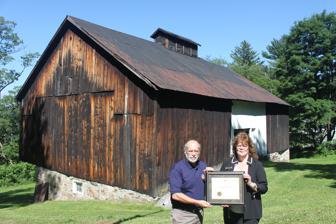
Building: Evergreen (Mount Savage, Maryland)
Country: United States of America
Year built: 1780
United States historic place Footer's Dye Works U.S. National Register of Historic Places Show map of Maryland Show map of the United States Nearest city 15603 Trimble Rd., NW., Mount Savage, Maryland Coordinates 39°40′58″N 78°52′34″W / 39.68278°N 78.87611°W / 39.68278; -78.87611 Built 1780 ( 1780 ) NRHP reference No. 15000155 Added to NRHP April 17, 2015 The Evergreen Heritage Center is a historic museum property on Trimble Road, east of Mount Savage, Maryland .  The property, dubbed Evergreen relatively early in its history, has a history dating to the mid-18th century, and its buildings represent a distinct cross-section of styles across a period of more than 200 years.  The oldest surviving element is the c. 1780 barn; the main house includes a stone portion built c. 1822–23, with its main section, built on an 18th-century foundation, exhibiting fine Late Victorian architecture.  The property also includes early 20th-century industrial resources, associated with a coal tramway. The property was listed on the National Register of Historic Places in 2015. See also National Register of Historic Places listings in Allegany County, Maryland References